Ontario Highway 6

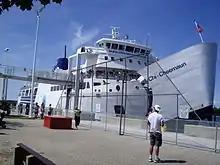
"Chi-Cheemaun" docking at Carlton Street

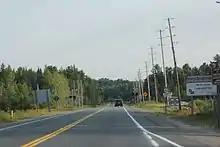
Looking south from the northern terminus of ON6

The "Chi-Cheemaun" ferry docks at South Baymouth, and Highway6 continues as a two-lane highway. Highway6 is both the main means of connection between Manitoulin Island and the rest of Ontario and the major highway on Manitoulin Island. Highway 540 and Highway 542 on Manitoulin Island link back to Highway6. The section from South Baymouth to the Highway542 junction has the least traffic on a given day, with an average of 610vehicles passing as measured in 2010.